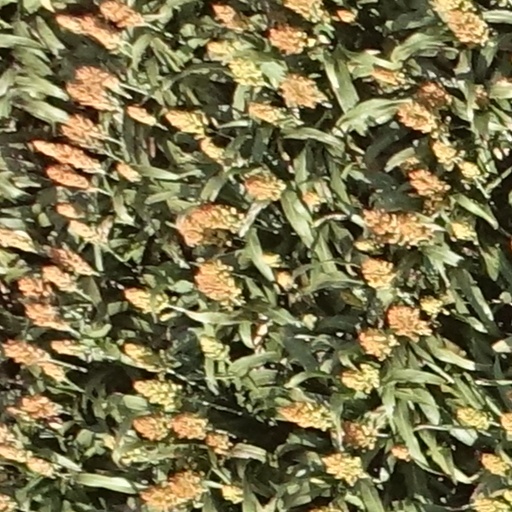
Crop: sorghum